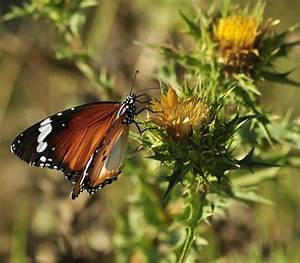
Label: farfalla